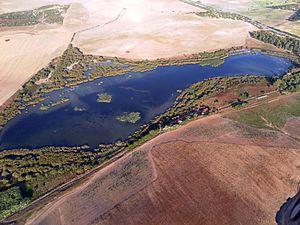
Cet article recense les zones humides de l'Espagne concernées par la convention de Ramsar.